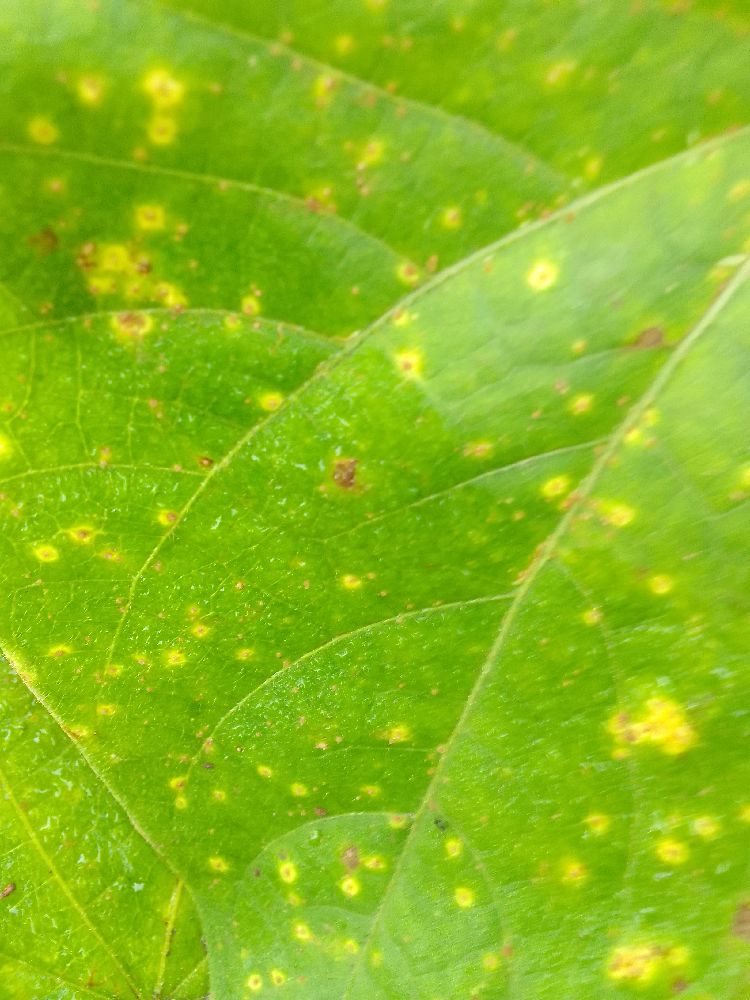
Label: rust